Florence

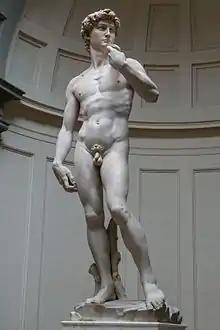
Michelangelo's "David"

Tourism is the most significant industry in central Florence. From April to October, tourists outnumber the local population. Tickets to the Uffizi and Accademia galleries are regularly sold out and large groups regularly fill the basilicas of Santa Croce and Santa Maria Novella, both of which charge for entry. Tickets for The Uffizi and Accademia can be purchased online prior to visiting. In 2010, readers of "Travel + Leisure" magazine ranked the city as their third favourite tourist destination. In 2015, Condé Nast Travel readers voted Florence as the best city in Europe.